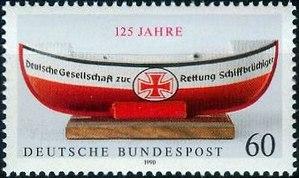
La Deutsche Gesellschaft zur Rettung Schiffbrüchiger, abrégée DGzRS, est l'organisme allemand chargé des opérations de recherche et sauvetage dans les eaux territoriales allemandes de la mer Baltique et de la mer du Nord, ainsi que dans la zone économique exclusive associée.